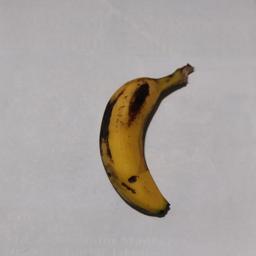
Banana variety: Sagor Kola